Museumand

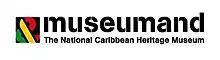

Museumand: The National Caribbean Heritage Museum is a group that celebrates the contribution of British African-Caribbean people to life in the United Kingdom. The group is a "museum without walls" based in Nottingham, and who work with communities there and elsewhere, including mounting exhibitions in museums, universities and other places. It was founded in 2015 by Catherine Ross as the SKN (Skills Knowledge and Networks) cultural museum, and Museumand is a subsidiary of the SKN Heritage Museum Community interest company.